Hellevoetsluis Dry Dock

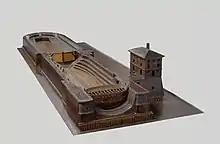
3.16 m long model of the double dry dock

In 1797 construction of a new drainage canal for the polders started, so these no longer had to be drained through the dock. In 1798–1799, the sea lock was widened from 50 to 54 feet, so the latest heavy ships were again able to enter the wet dock.